Trent Seven

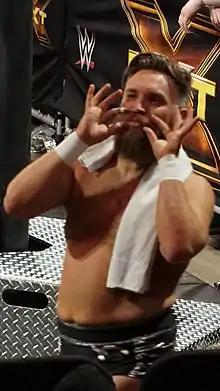
Seven in April 2018

Benjamin Maurice Webb (born 21 August 1981), known by the ring name Trent Seven, is an English professional wrestler and wrestling promoter. He has worked for WWE, where he performed on their NXT UK brand and Total Nonstop Action Wrestling (TNA).